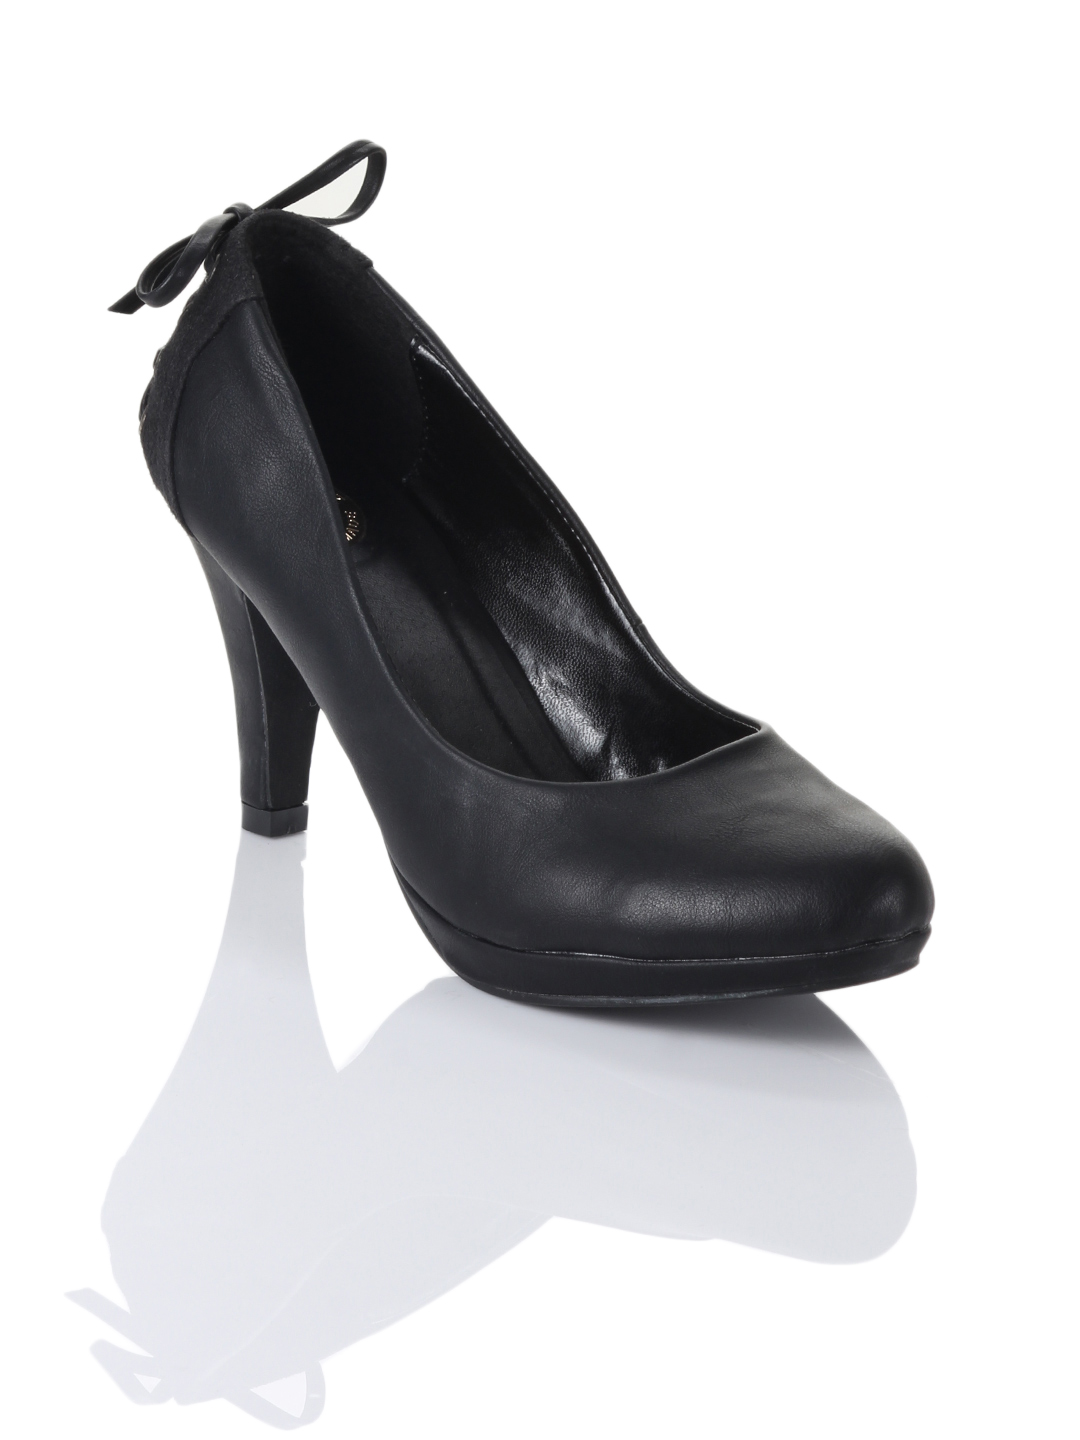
Cobblerz Women Black Pumps
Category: Footwear / Shoes / Heels
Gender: Women
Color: Black
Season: Summer 2016
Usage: Casual